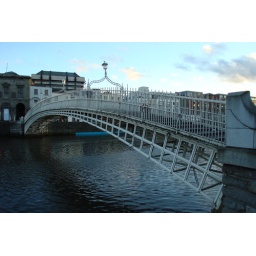
The Ha' Penny (Half Penny) bridge over the river Liffey in Dublin.